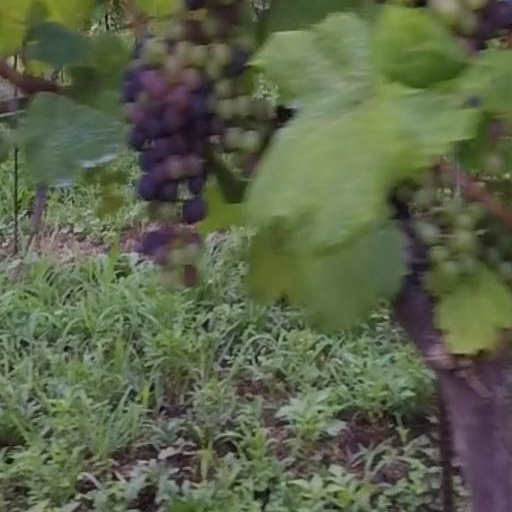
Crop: grape